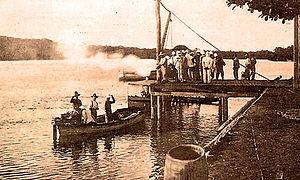
Relégation des récidivistes en 1885 à Saint-Jean-de-Maroni
Saint-Jean-du-Maroni est un lieu-dit de la commune de Saint-Laurent-du-Maroni, en Guyane, sur le fleuve Maroni, à 17 km au sud du centre de la sous-préfecture.